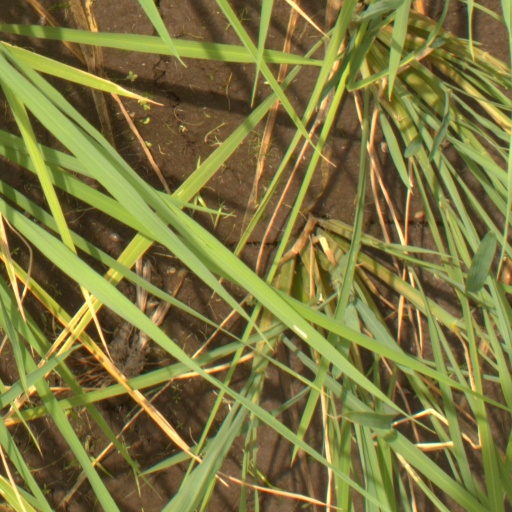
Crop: rice